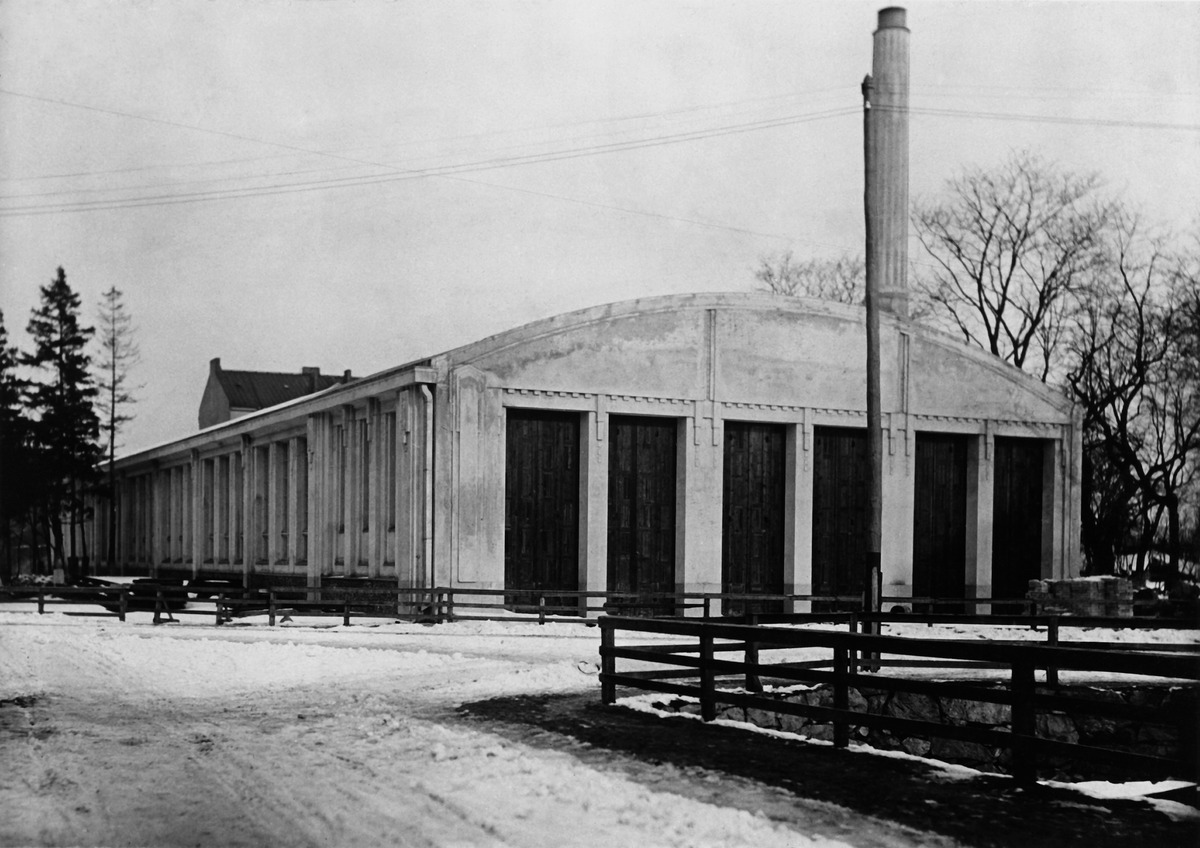
Raitiotie- ja Omnibusosakeyhtiön Töölön raitiovaunuhalli
sisällön kuvaus: Raitiotie- ja Omnibusosakeyhtiön Töölön raitiovaunuhalli. mustavalkoinen
Ajankohta: kuvausaika 1913
Paikka: Suomi, Uusimaa, Helsinki, Töölö Helsinki, Taka-Töölö Helsinki, Eino Leinon katu 1-5
Aiheet: Helsingin Raitiotie- ja Omnibus Osakeyhtiö HRO - Spårvägs- och Omnibus Aktiebolaget i Helsingfors, liikenne joukkoliikenne, raideliikenne raitioliikenne, hallit, varikot